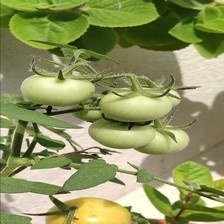
Label: tomato